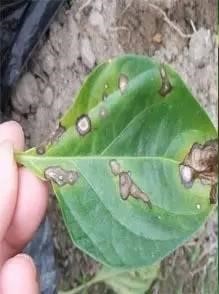
Plant: Apple
Disease: apple black rot